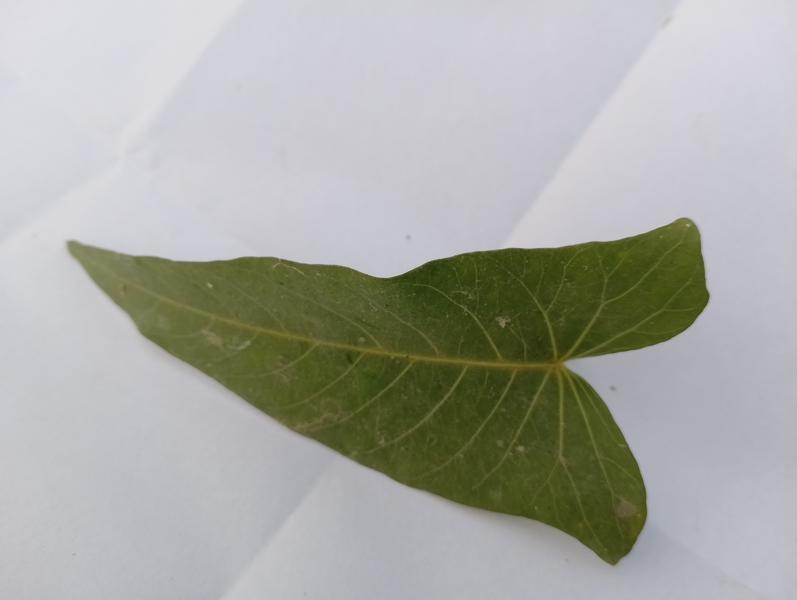
Weed species: Ipomoea aquatic